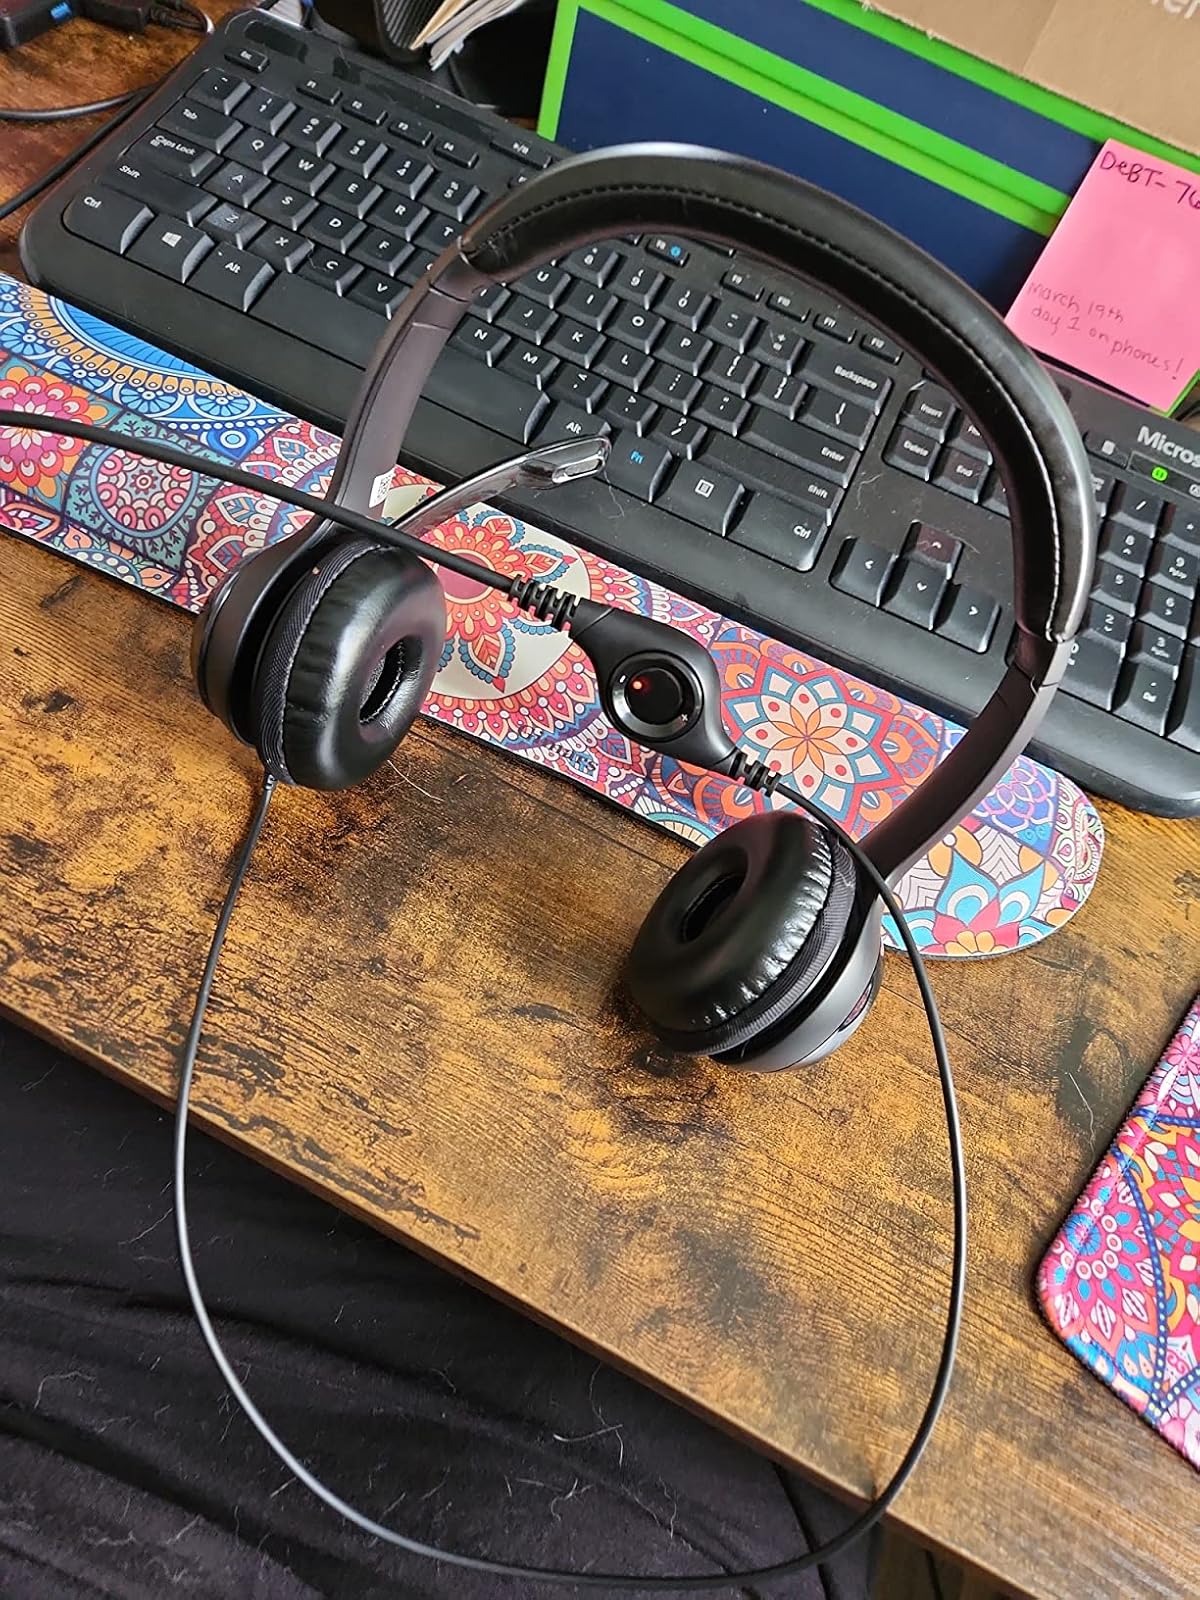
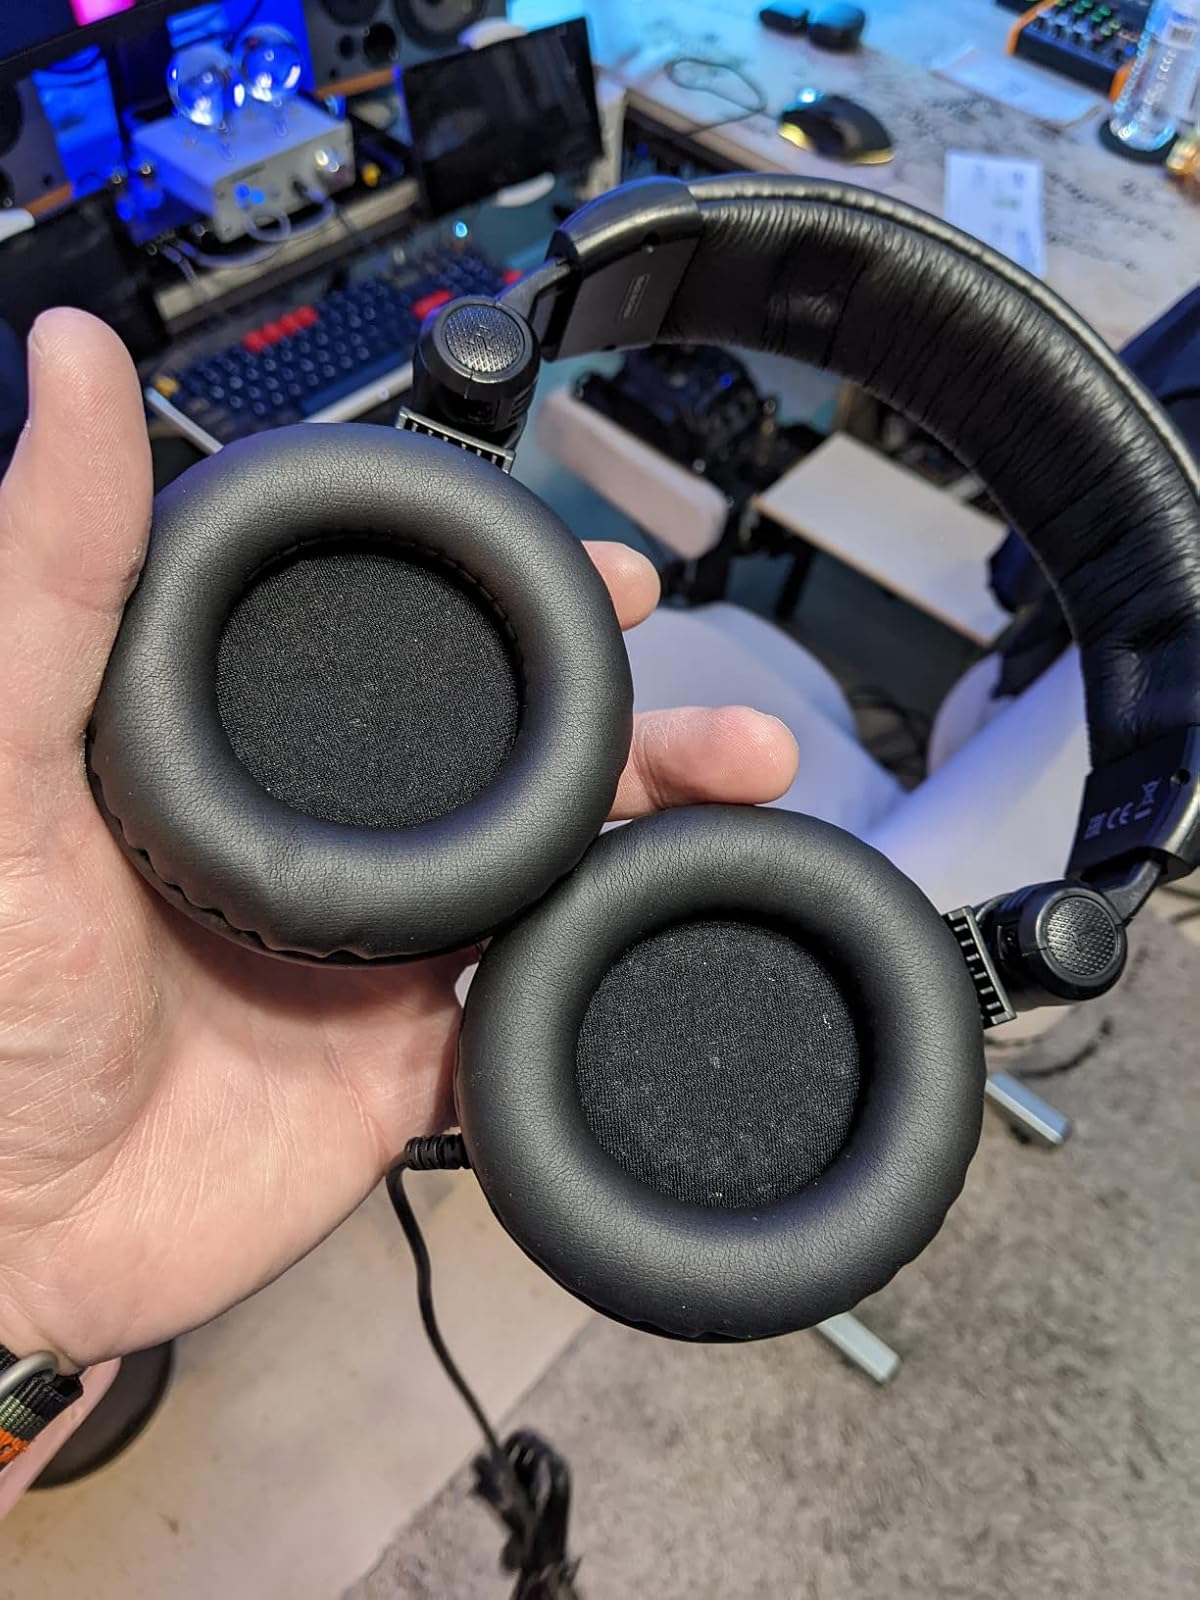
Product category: headphones
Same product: no